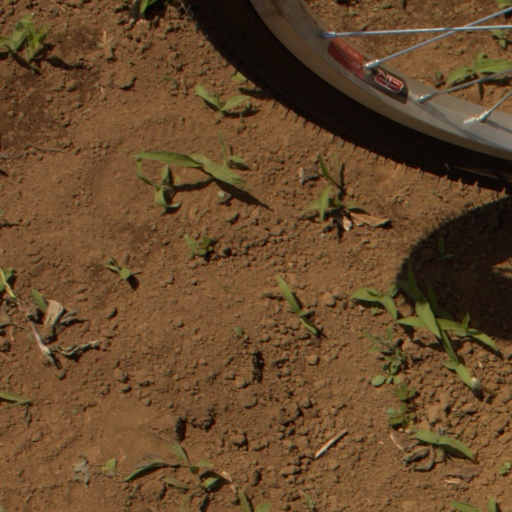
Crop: Jerusalem artichoke